Stanford on Soar

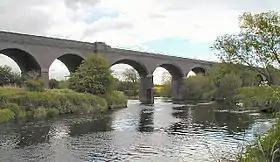
Stanford Viaduct

There is an excellent look-out from a window in the withdrawing-room: The forest hills in "Leicestershire", bound the prospect with a line of beauty. In some parts it is broken or diversified with pleasing objects: "Quarndon" woods and "Mountsorrel" are seen on the left; "Loughborough" is seated in the middle of an amphitheatre; behind it Mrs. Tate's house at "Burley"; and on the right "Garendon" park and mansion are conspicuous. The little village and church of "Stanford", aid the scene. The passing clouds cast some broad shades upon the foreground of the picture, which contributed much to the beauty of the whole. If in this delightful view there be a fault, it is its being overcharged with objects. Mrs. Dashwood's dressing-room is adorned with some good prints: A portrait of a dog and fowls deserves a frame. In another room I saw a number of good prints stuck against a wall, spoiling. In an attic story I saw, or thought I saw, Lord Middleton's house, and "Nottingham" castle. Let it be remembered that the housekeeper, at Mr. Dashwood's, possessed that courteous manner to a stranger, which is easily obtained by servants in a well-bred family. I observed above that this dwelling was environed by a "plantation" of young trees: At leaving the hall I took a nearer view of it, and found a fine carriage ride, nearly a mile in length, in the middle of it, which must be exceedingly agreeable in the spring, before flies are troublesome. Here Mr. Dashwood and his young ladies, often taking an airing when in the country.Stanford Hall has been developed into The Defence and National Rehabilitation Centre (DNRC). The three year construction process began on 24 August 2015 and was completed in 2018 when it was handed over to the Ministry of Defence.